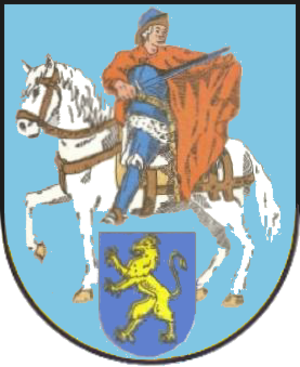
Greußen est une ville allemande de l'arrondissement de Kyffhäuser, dans le land de Thuringe. Elle est située à 17 km au sud-est de Sondershausen et à 29 km au nord d'Erfurt.